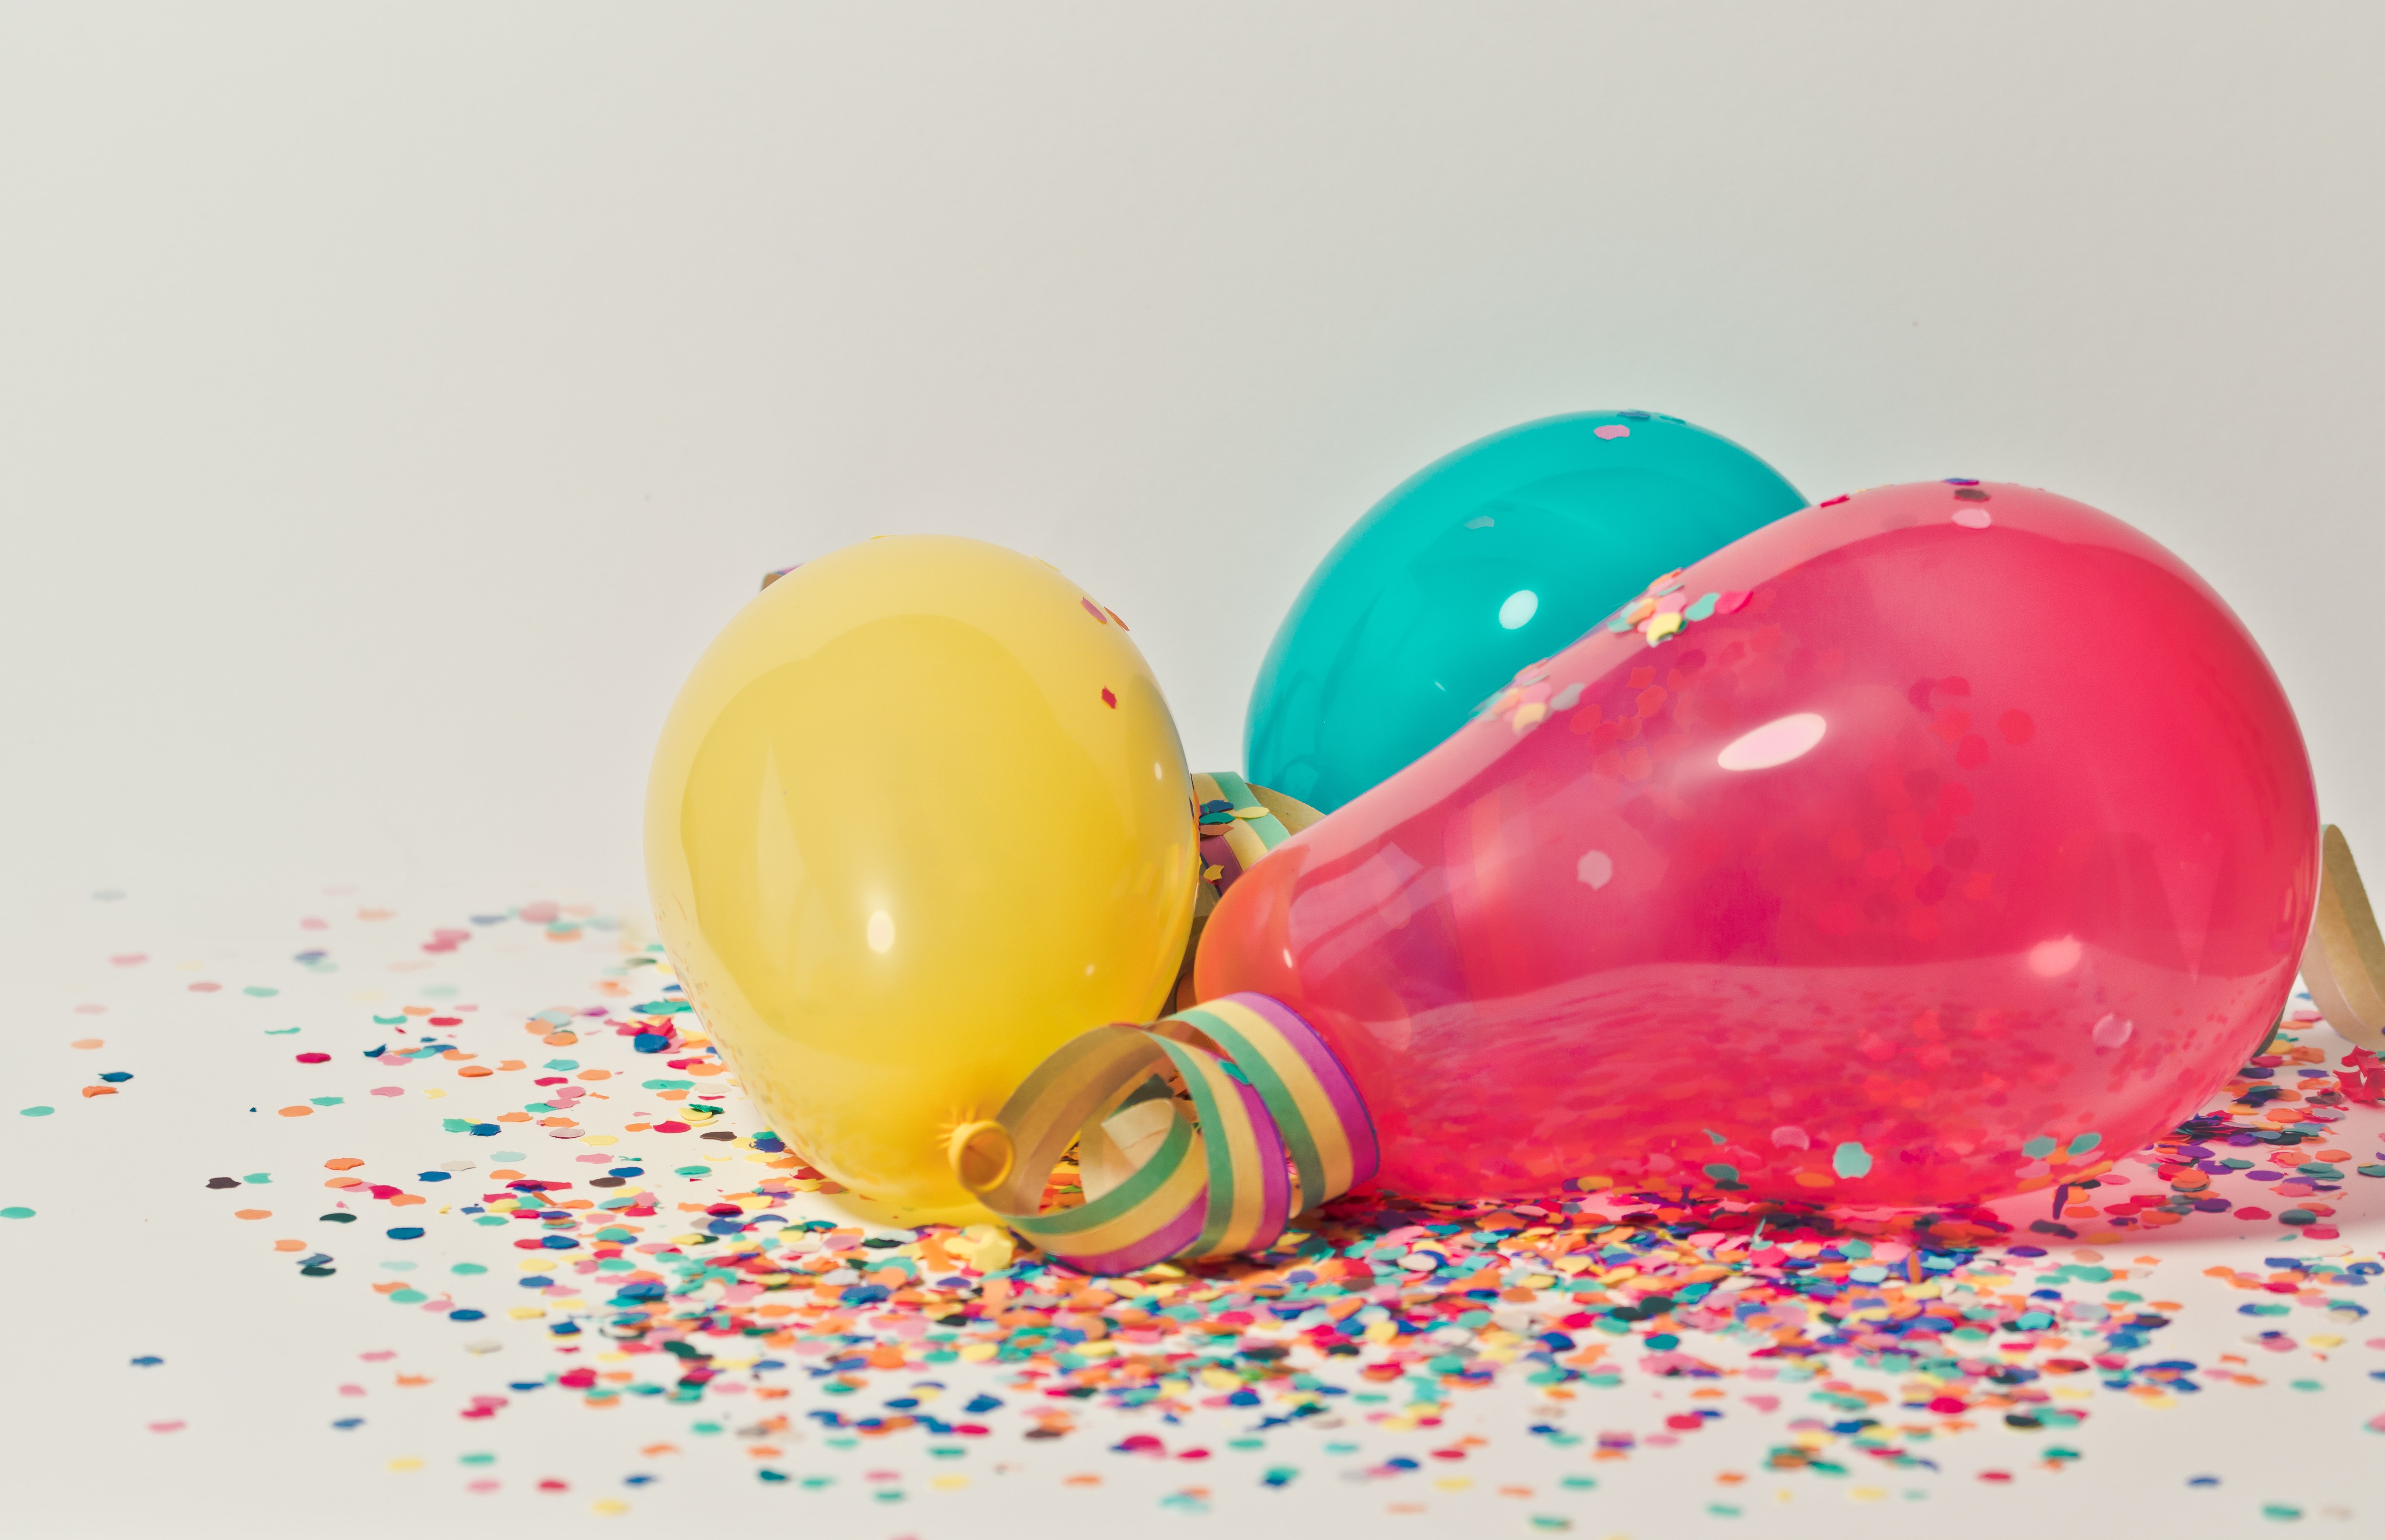
balloon, party supply